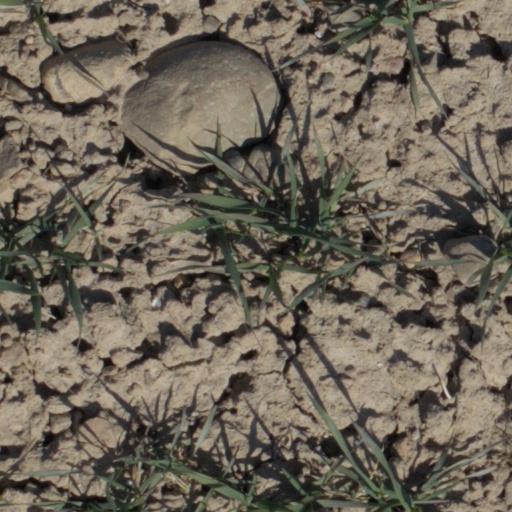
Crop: wheat